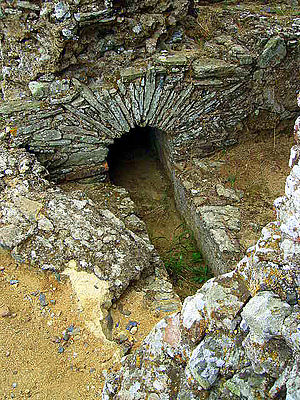
Kloak / Historie
Frilagt kloak fra Romerriget (Vidigueira, Portogallo).
I byplanlægning er en kloak et lukket afløbsrør, der er bestemte til, gennem særlig derfor tilvejebragte åbninger, at optage og der efter bortlede spildevand, det vil sige nedbørsvand og flydende eller halvflydende affald — her under ekskrementer — hidrørende fra menneskers husholdninger og øvrige virksomhed fx industri.